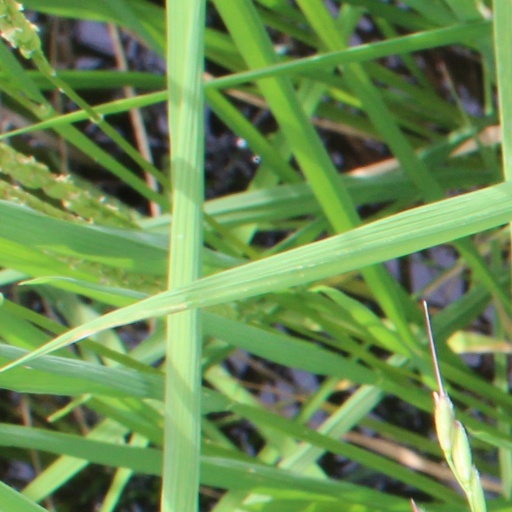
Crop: rice